Denisse Dibós

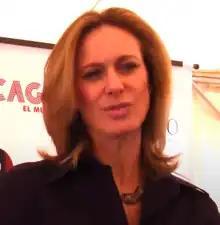

María Denisse Dibós Silva (born 15 April 1967) is a Peruvian actress, theatrical producer, music director, art educator, dance instructor, singer and businessperson.